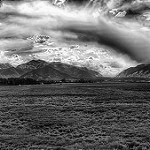
Label: B & W